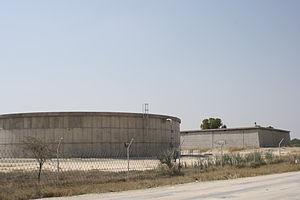
Station d'épuration NamWater à Ongwediva, Namibie.
Ongwediva est une ville du nord de la Namibie, située dans la région Oshana, qui fait partie du corridor urbain formé par les villes d'Oshakati, Ongwediva et Ondangwa. La ville est le principal et seul centre urbain d'une circonscription homonyme.